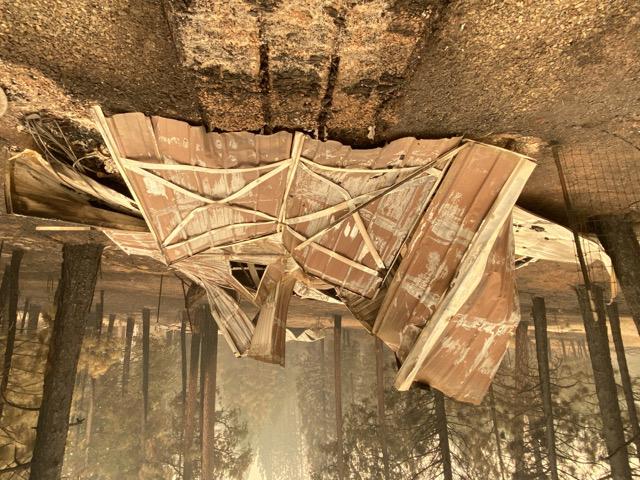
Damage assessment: destroyed